Mortimer Place Historic District

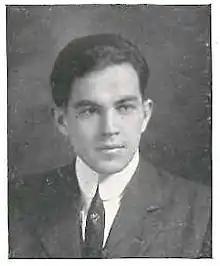
Richard Mortimer Bates, Jr.

Richard Mortimer Bates, Jr. (1887-1948) was born in Birmingham, Alabama and graduated from the University of Pennsylvania School of Architecture in 1911. The University of Pennsylvania, School of Architecture was established on October 7, 1890, and was a leading architectural school in the United States wielding significant influence under a Beaux Arts curriculum established first by the Ecole des Beaux Arts in Paris. Upon graduating from the University of Pennsylvania, Bates obtained a competitive appointment to the Ecole Nationale et Speciale des Beaux Arts and studied in the atelier of M. Bernier. The Ecole des Beaux was considered the "finest school of architecture in the world." While in Europe, Bates took a Grand Tour, further educating himself on Greek, Roman, Italian Renaissance and Baroque architectural elements. These architectural elements undoubtedly influenced Bates, as he laid out the plot plan for Mortimer Place, with its efficient use of space, common areas and wide-ranging architectural styles.